Kern River Preserve

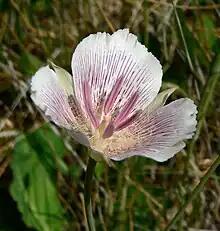
Alkali mariposa lily.

The South Fork Kern River is the heart of the preserve and the South Fork Valley.